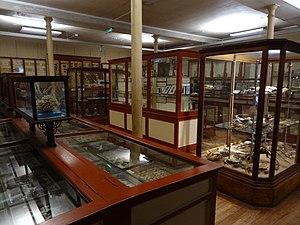
Muséum d'histoire naturelle de Rouen - Galerie des poissons, des reptiles et des amphibiens
Le muséum d'histoire naturelle de Rouen a été fondé en 1828 par Félix Archimède Pouchet. Il occupe le couvent Sainte-Marie à Rouen. Il a le label musée de France. Il fait partie de la Réunion des musées métropolitains Rouen Normandie depuis le 1ᵉʳ janvier 2016.